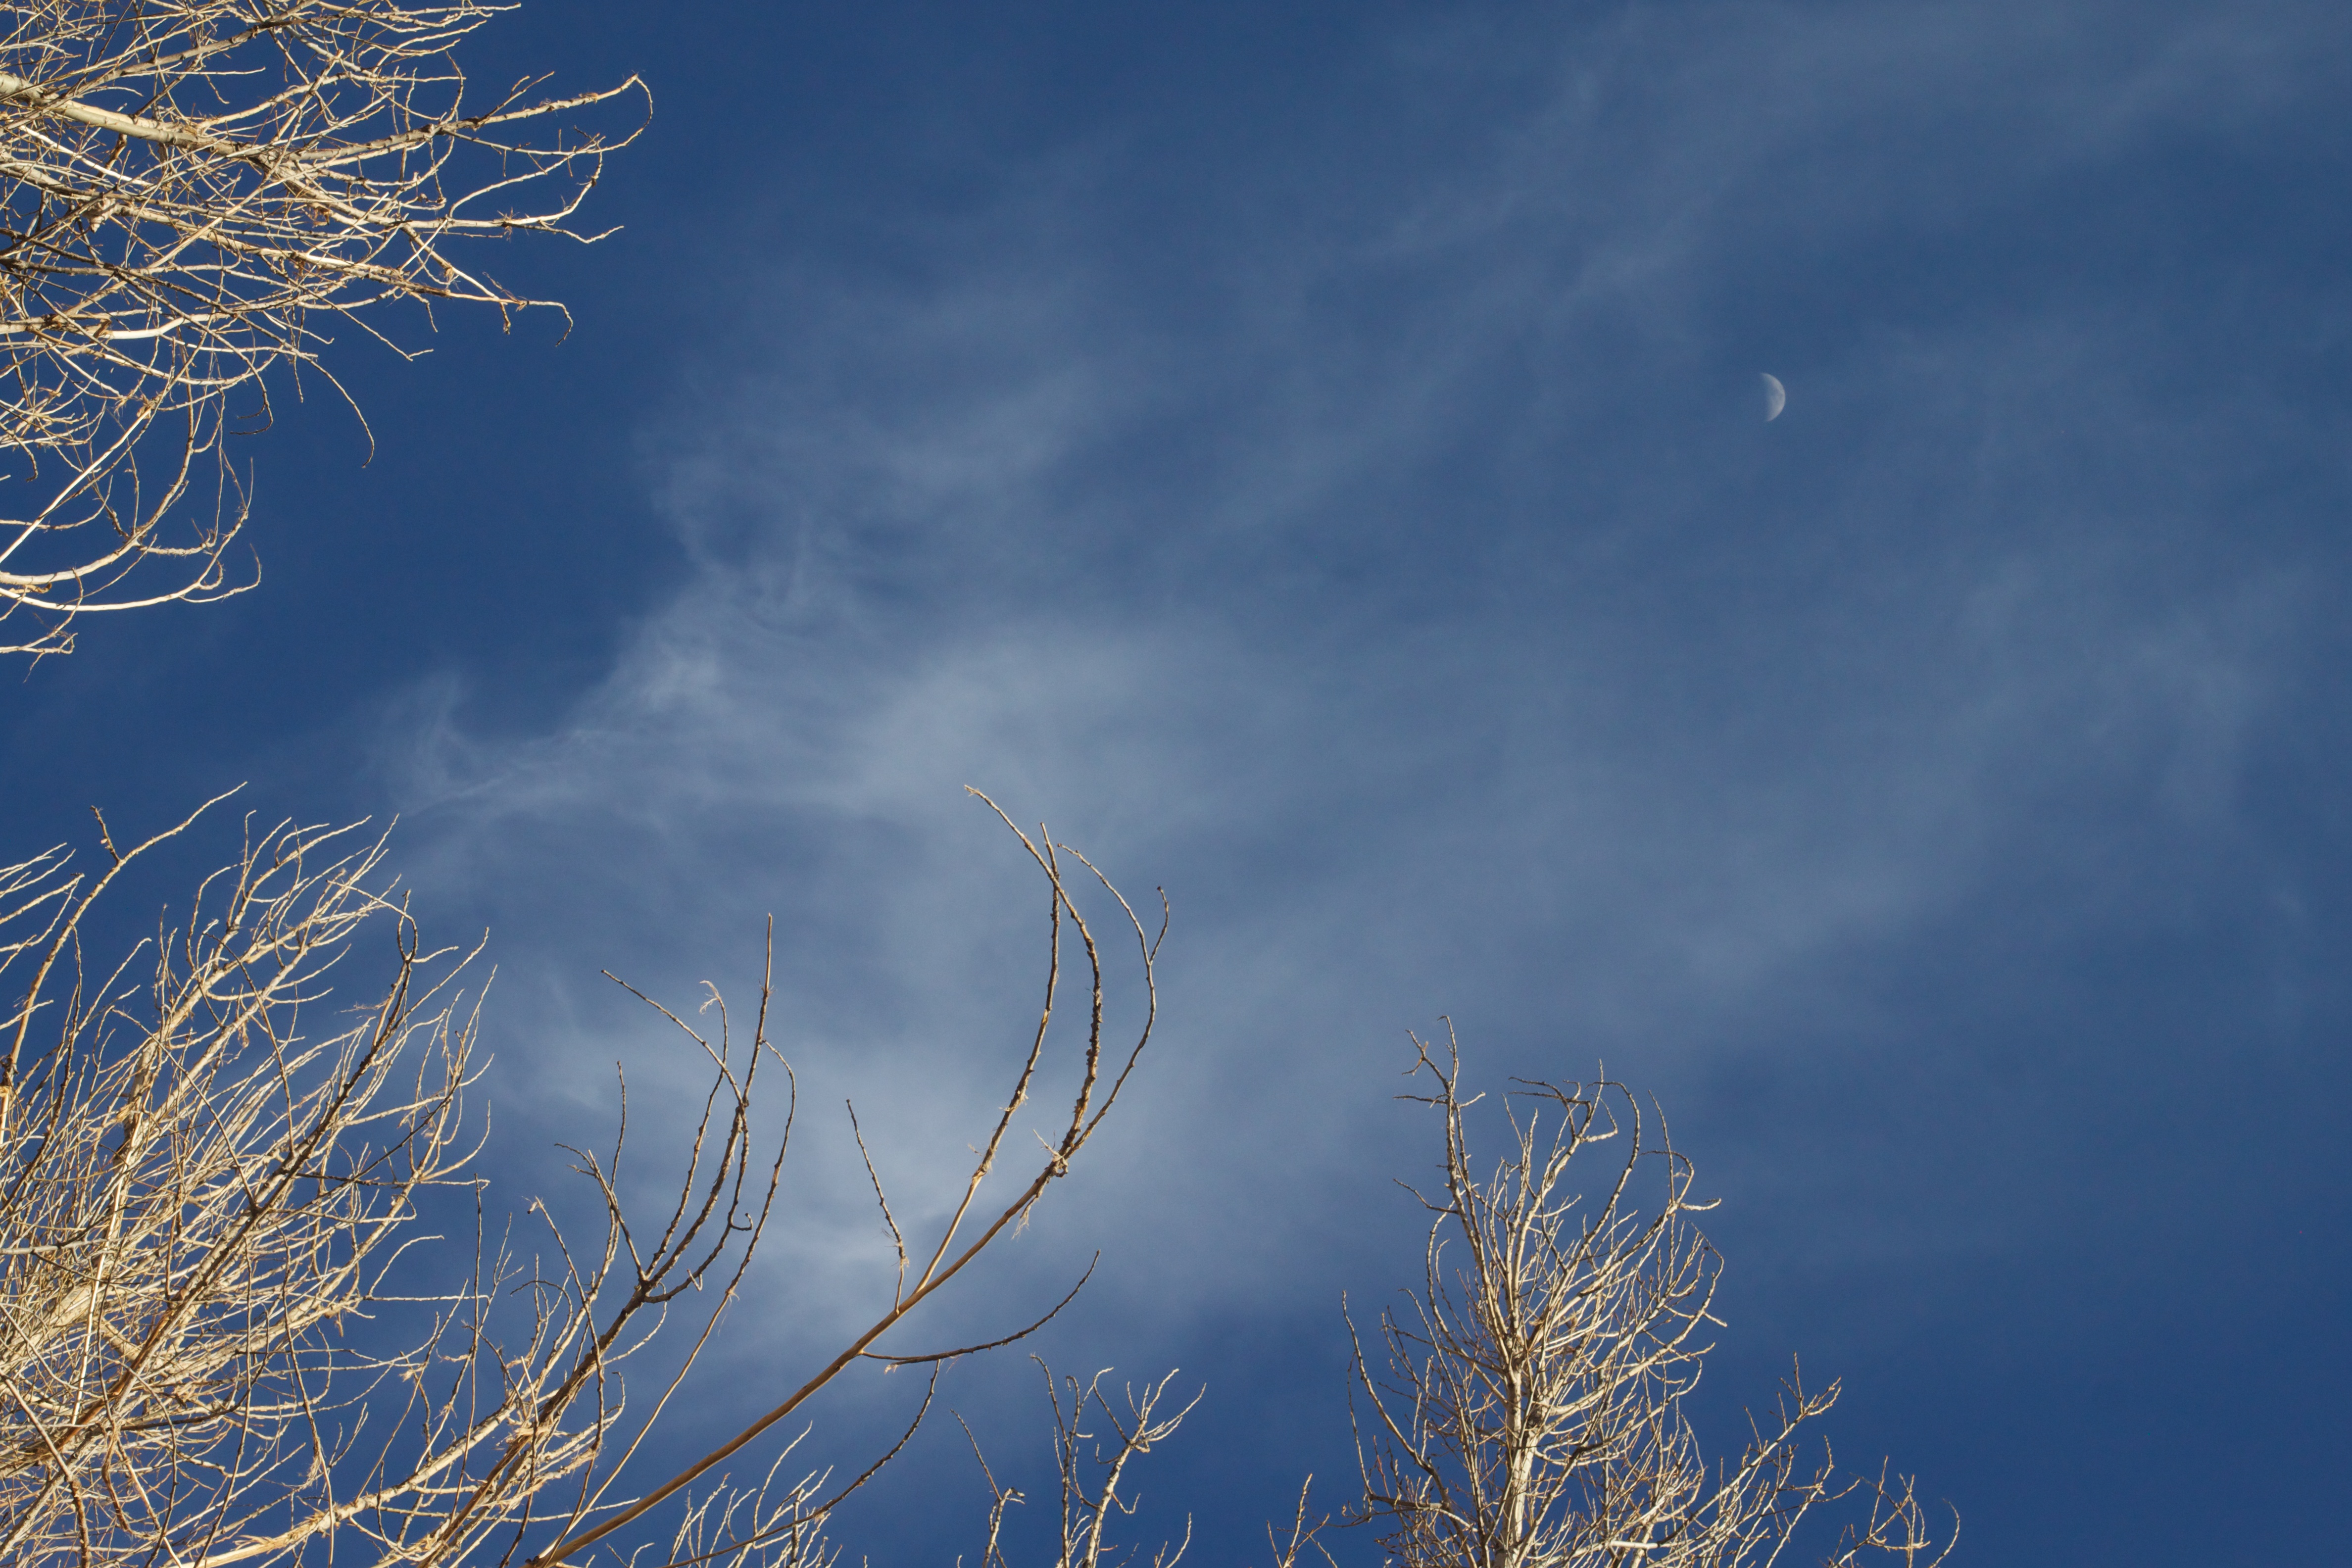
tree, nature, grass, branch, winter, cloud, plant, sky, sunlight, flower, wind, frost, atmosphere, reflection, blue, moon, 2011365, freezing, atmosphere of earth